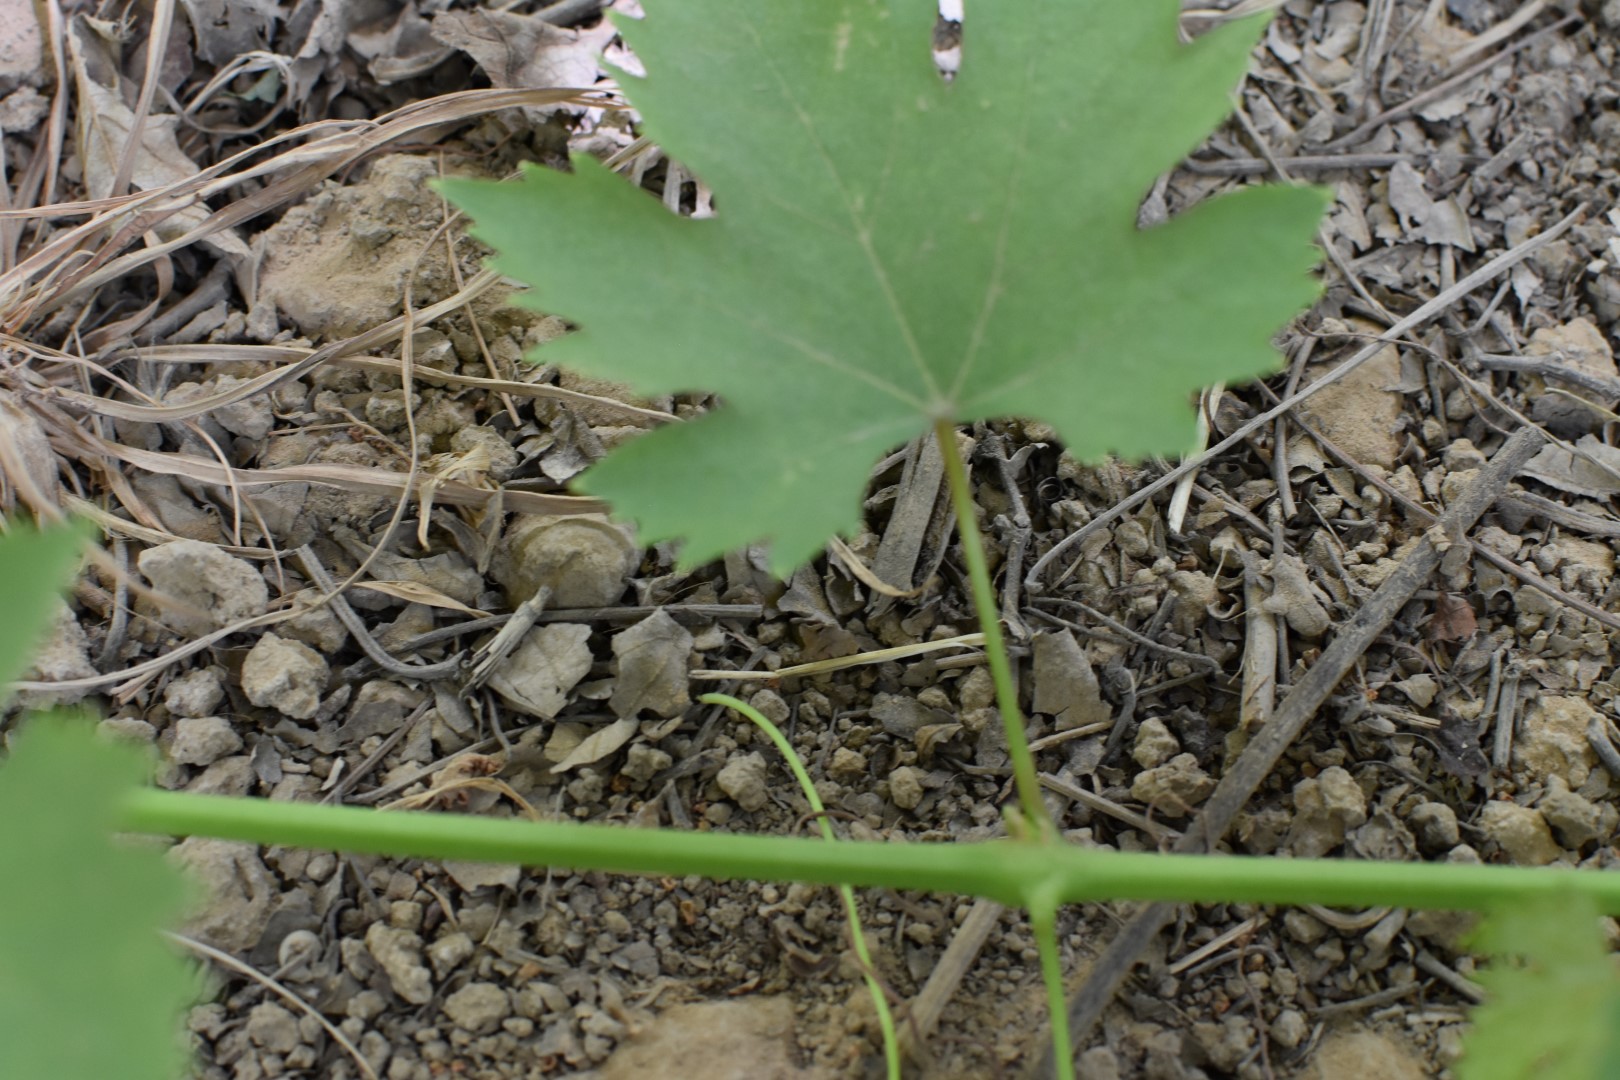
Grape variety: Riasi